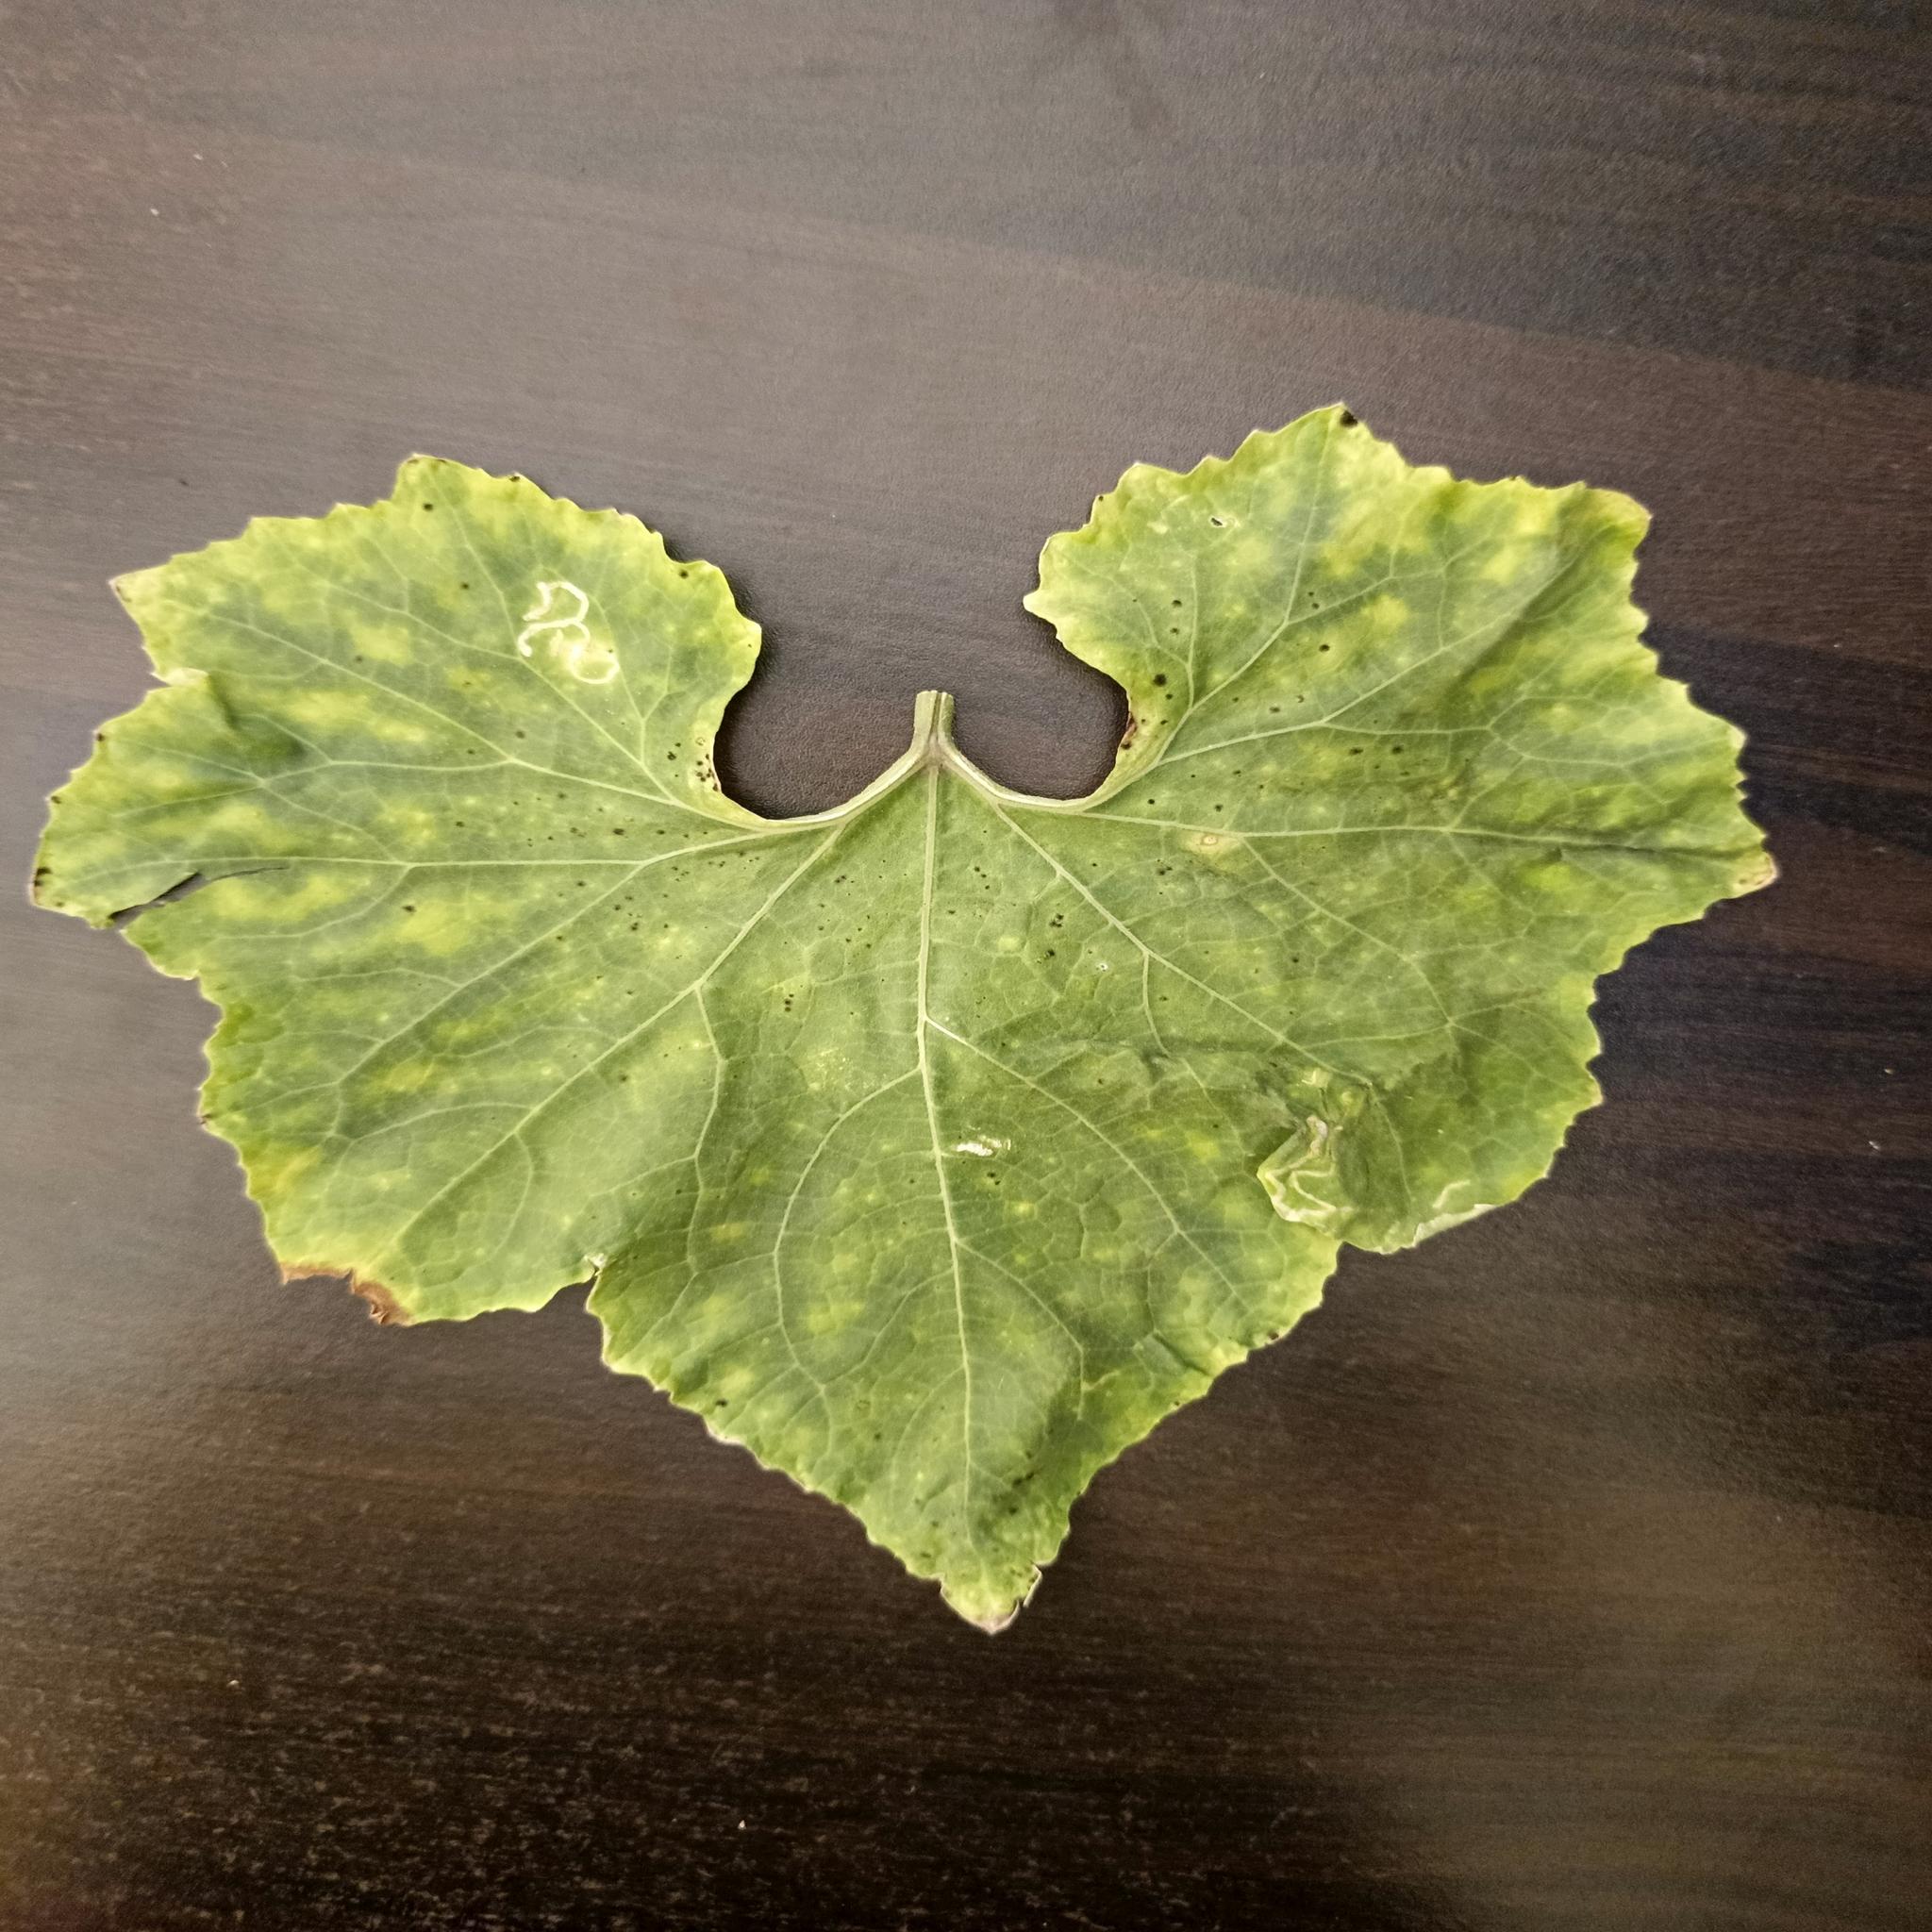
Label: Leaf curl